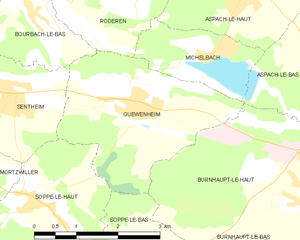
Carte des communes françaises